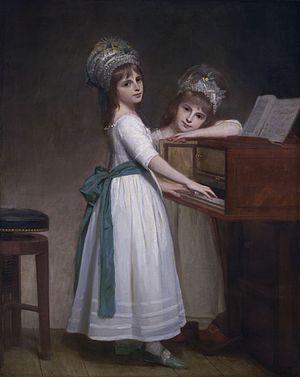
Edward Thurlow, 1ᵉʳ baron Thurlow, CP, KC, avocat britannique et homme politique conservateur, il siège à la Chambre des communes de 1765 à 1778, année de son accession à la Pairie en tant que baron Thurlow. Il est Lord grand chancelier de Grande-Bretagne pendant quatorze ans, sous quatre premiers ministres.